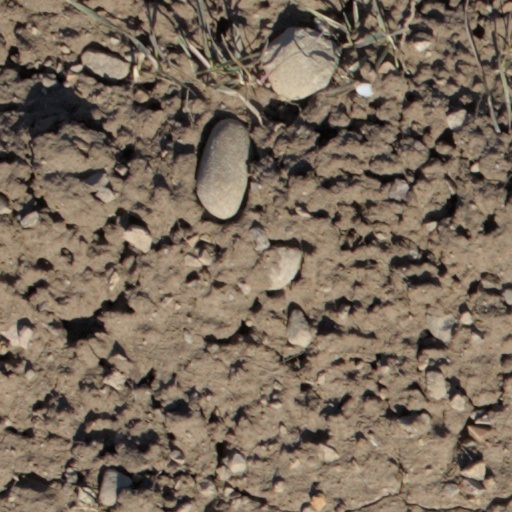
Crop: wheat